Mediterranean cetaceans

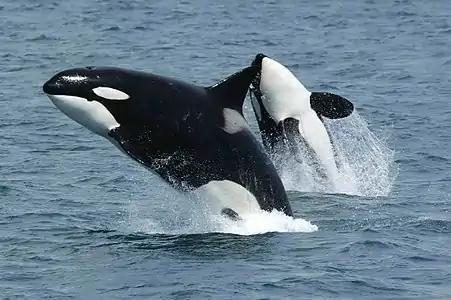
Orcas ("Orcinus orca").

The long-finned pilot whale ("Globicephala melas") is a very large dolphin, measuring five to six meters long and weighing one to three tons. It is an entirely black dolphin (apart from a white ventral plastron), with a round head, almost without a differentiated beak, and a short, backward-arched dorsal fin. It lives in groups of several dozen individuals, generally far offshore, where it dives to depth in search of squid.